Düsseldorf-Derendorf–Dortmund Süd railway

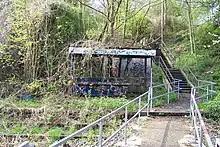
The overgrown station at Dorp

The tracks have been removed from Hahnenfurth to Wuppertal-Lüntenbeck, but a track still exists from Lüntenbeck to Wuppertal-Mirk and Wuppertal-Heubruch. The line between Wuppertal-Vohwinkel and Lüntenbeck and Wuppertal-Wichlinghausen (the connecting line opened in 1896) has been closed since December 1999.